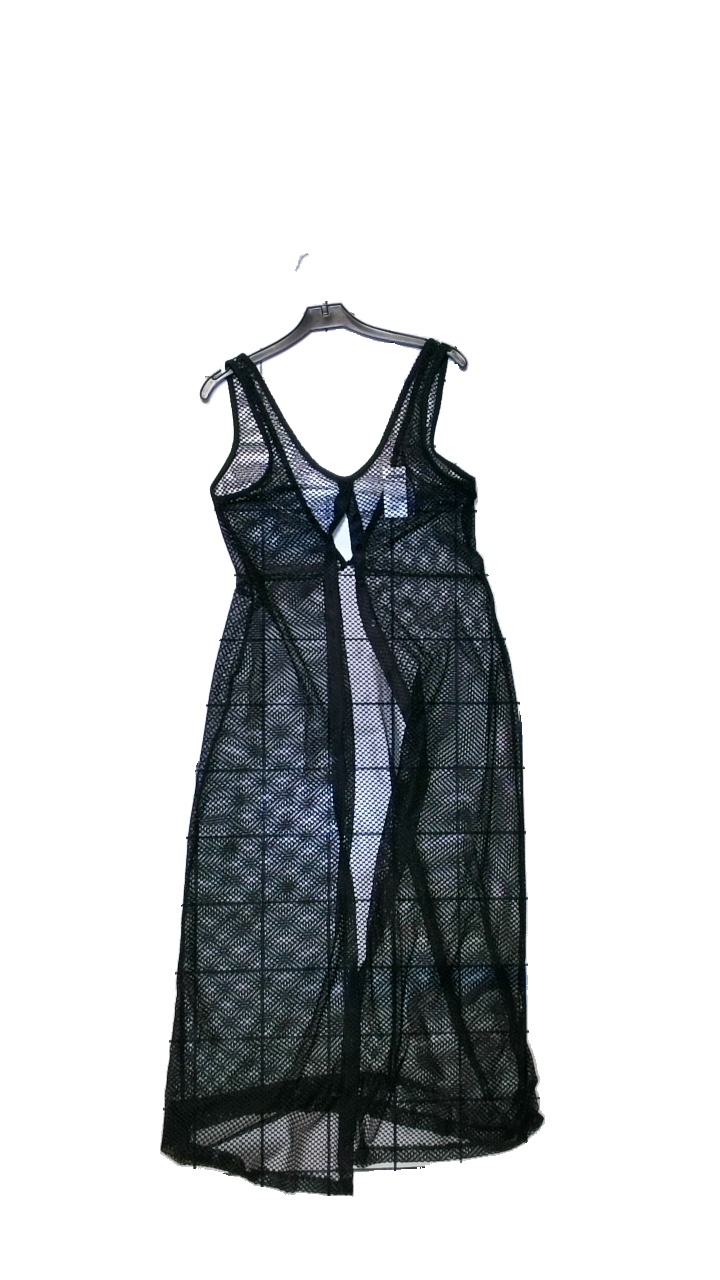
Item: Dress (Ladies)
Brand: Missing
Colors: Black
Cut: Loose, Long
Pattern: Transparent
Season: Summer
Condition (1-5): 4
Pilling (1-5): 5
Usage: Reuse
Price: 50-100